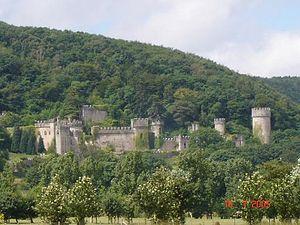
Comte de Dundonald est un titre de la pairie d'Écosse.